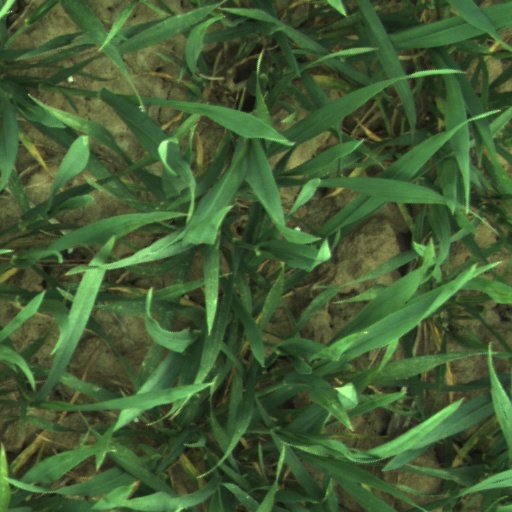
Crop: wheat